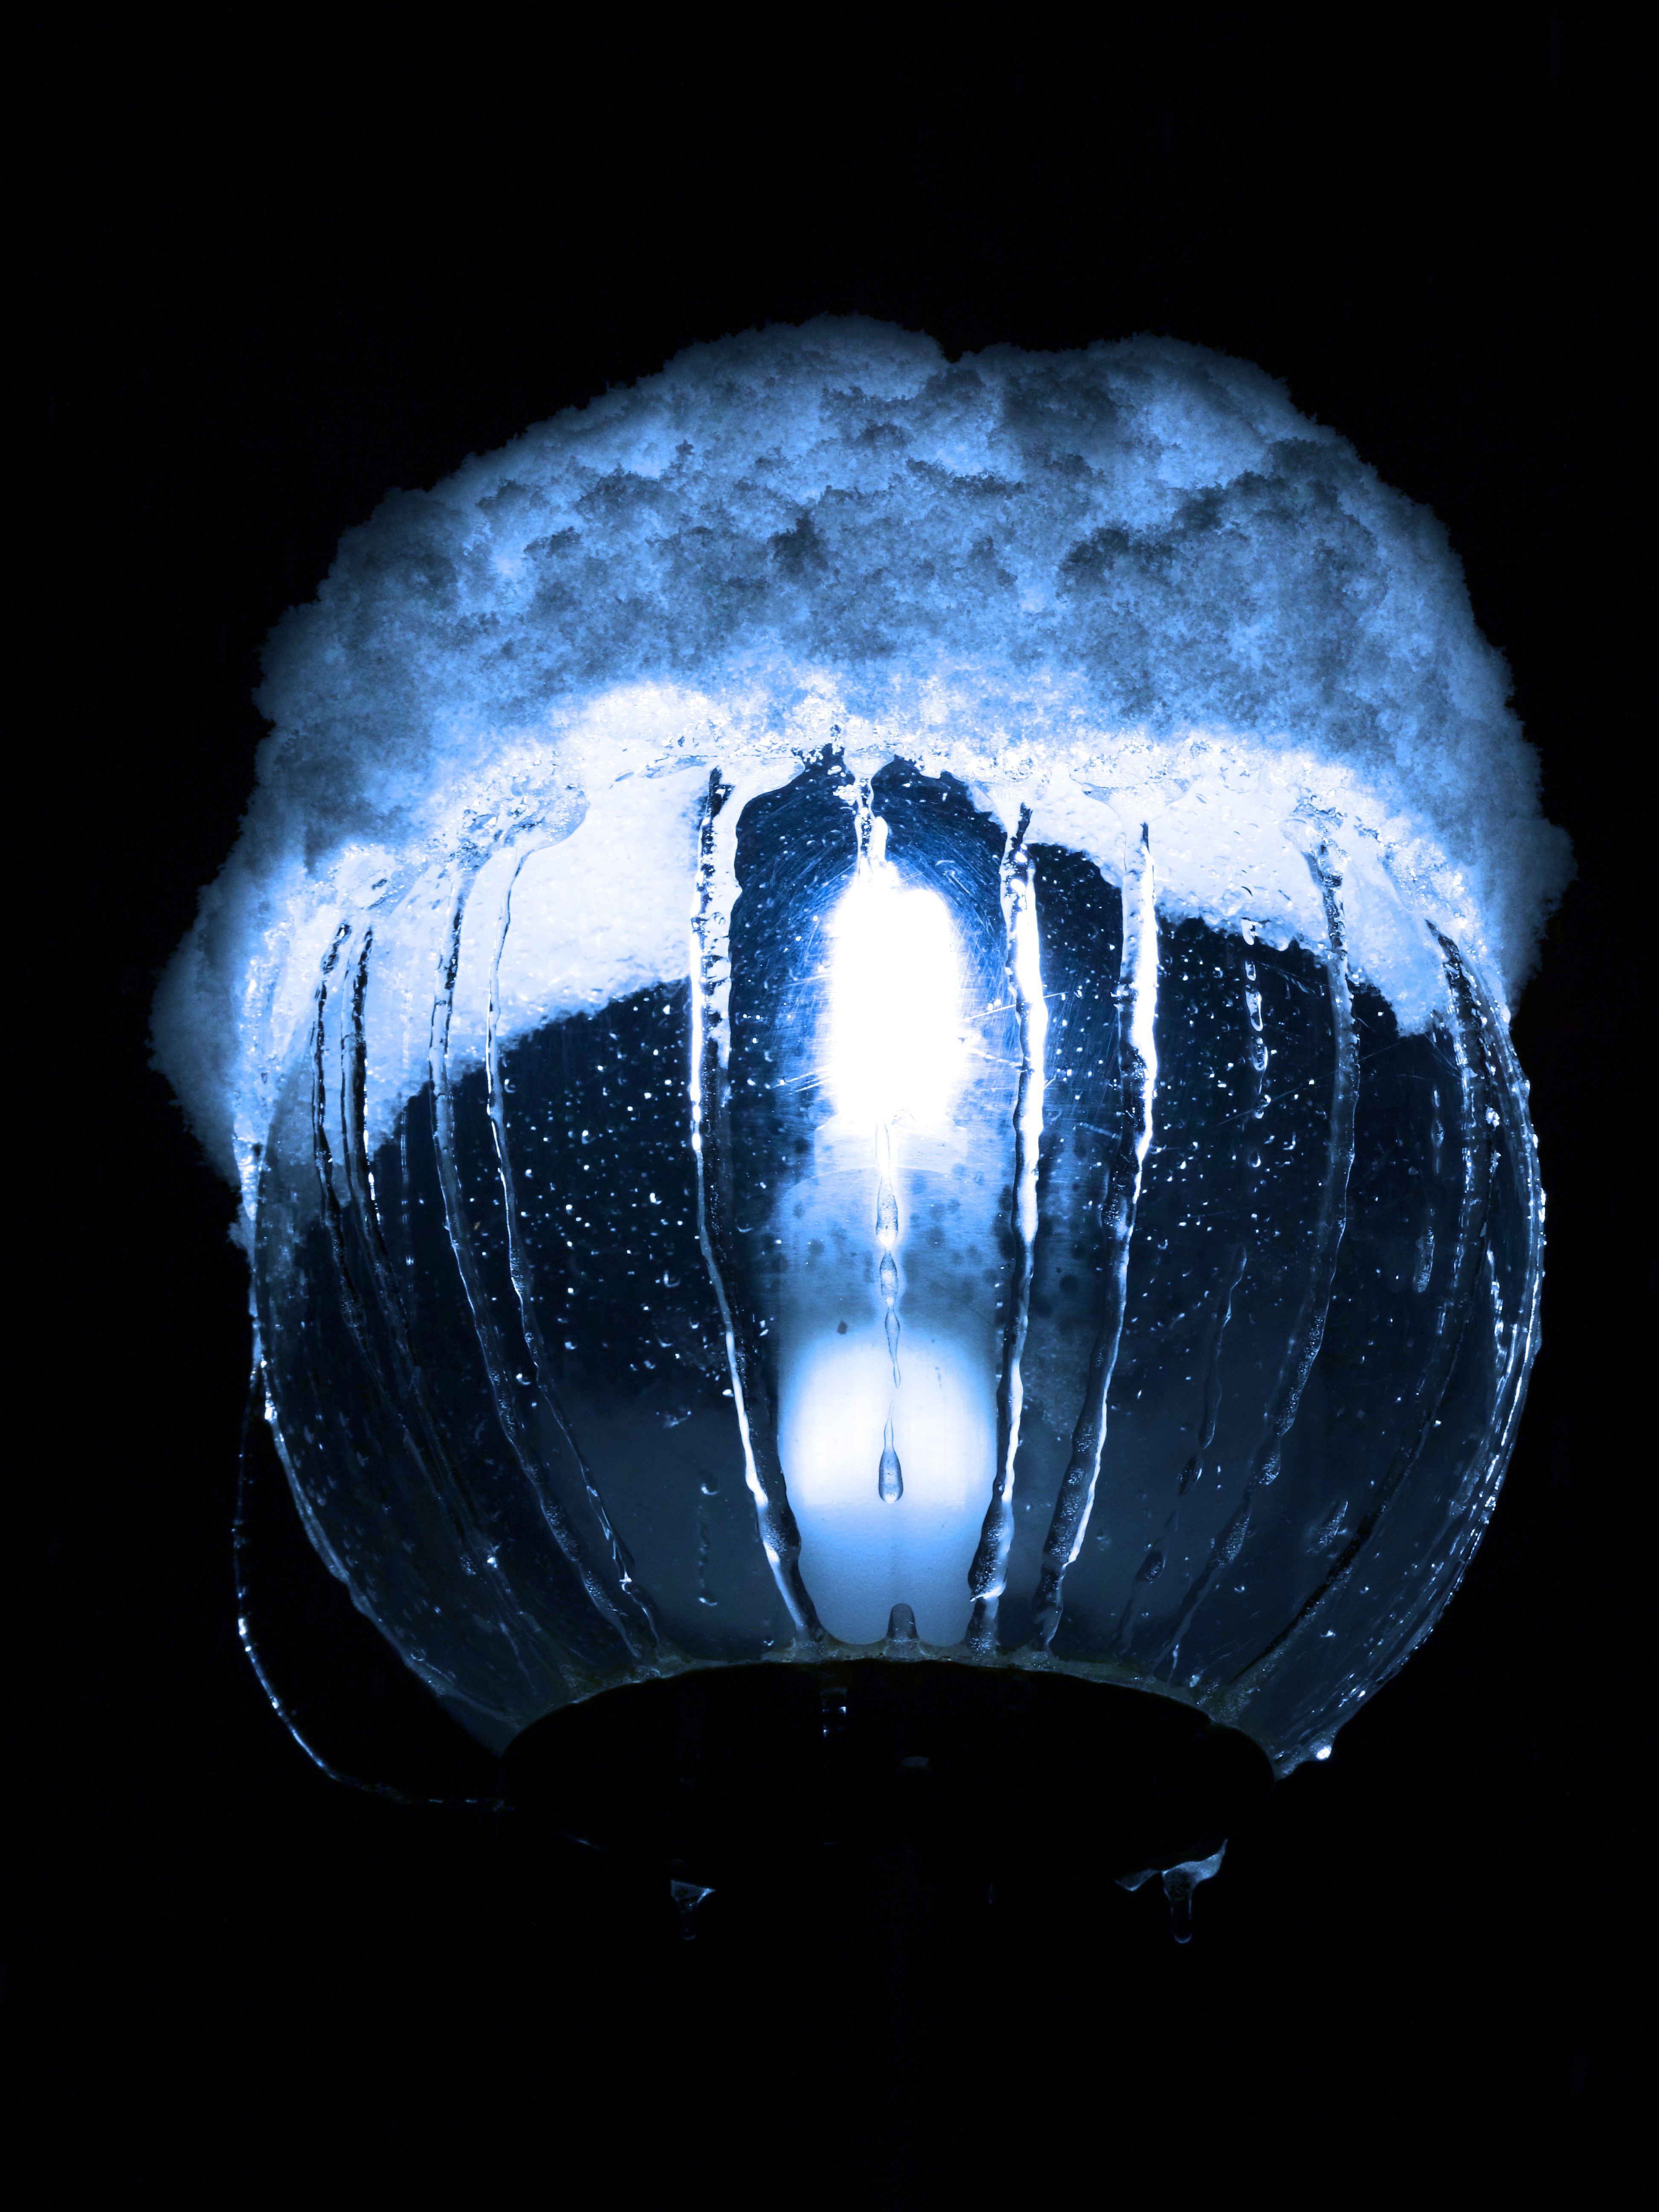
snow, light, night, twilight, space, darkness, blue, lamp, lighting, circle, outer space, earth, sphere, shape, winter impressions, macro photography, astronomical object, artificial light, atmosphere of earth